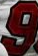
Number: 9